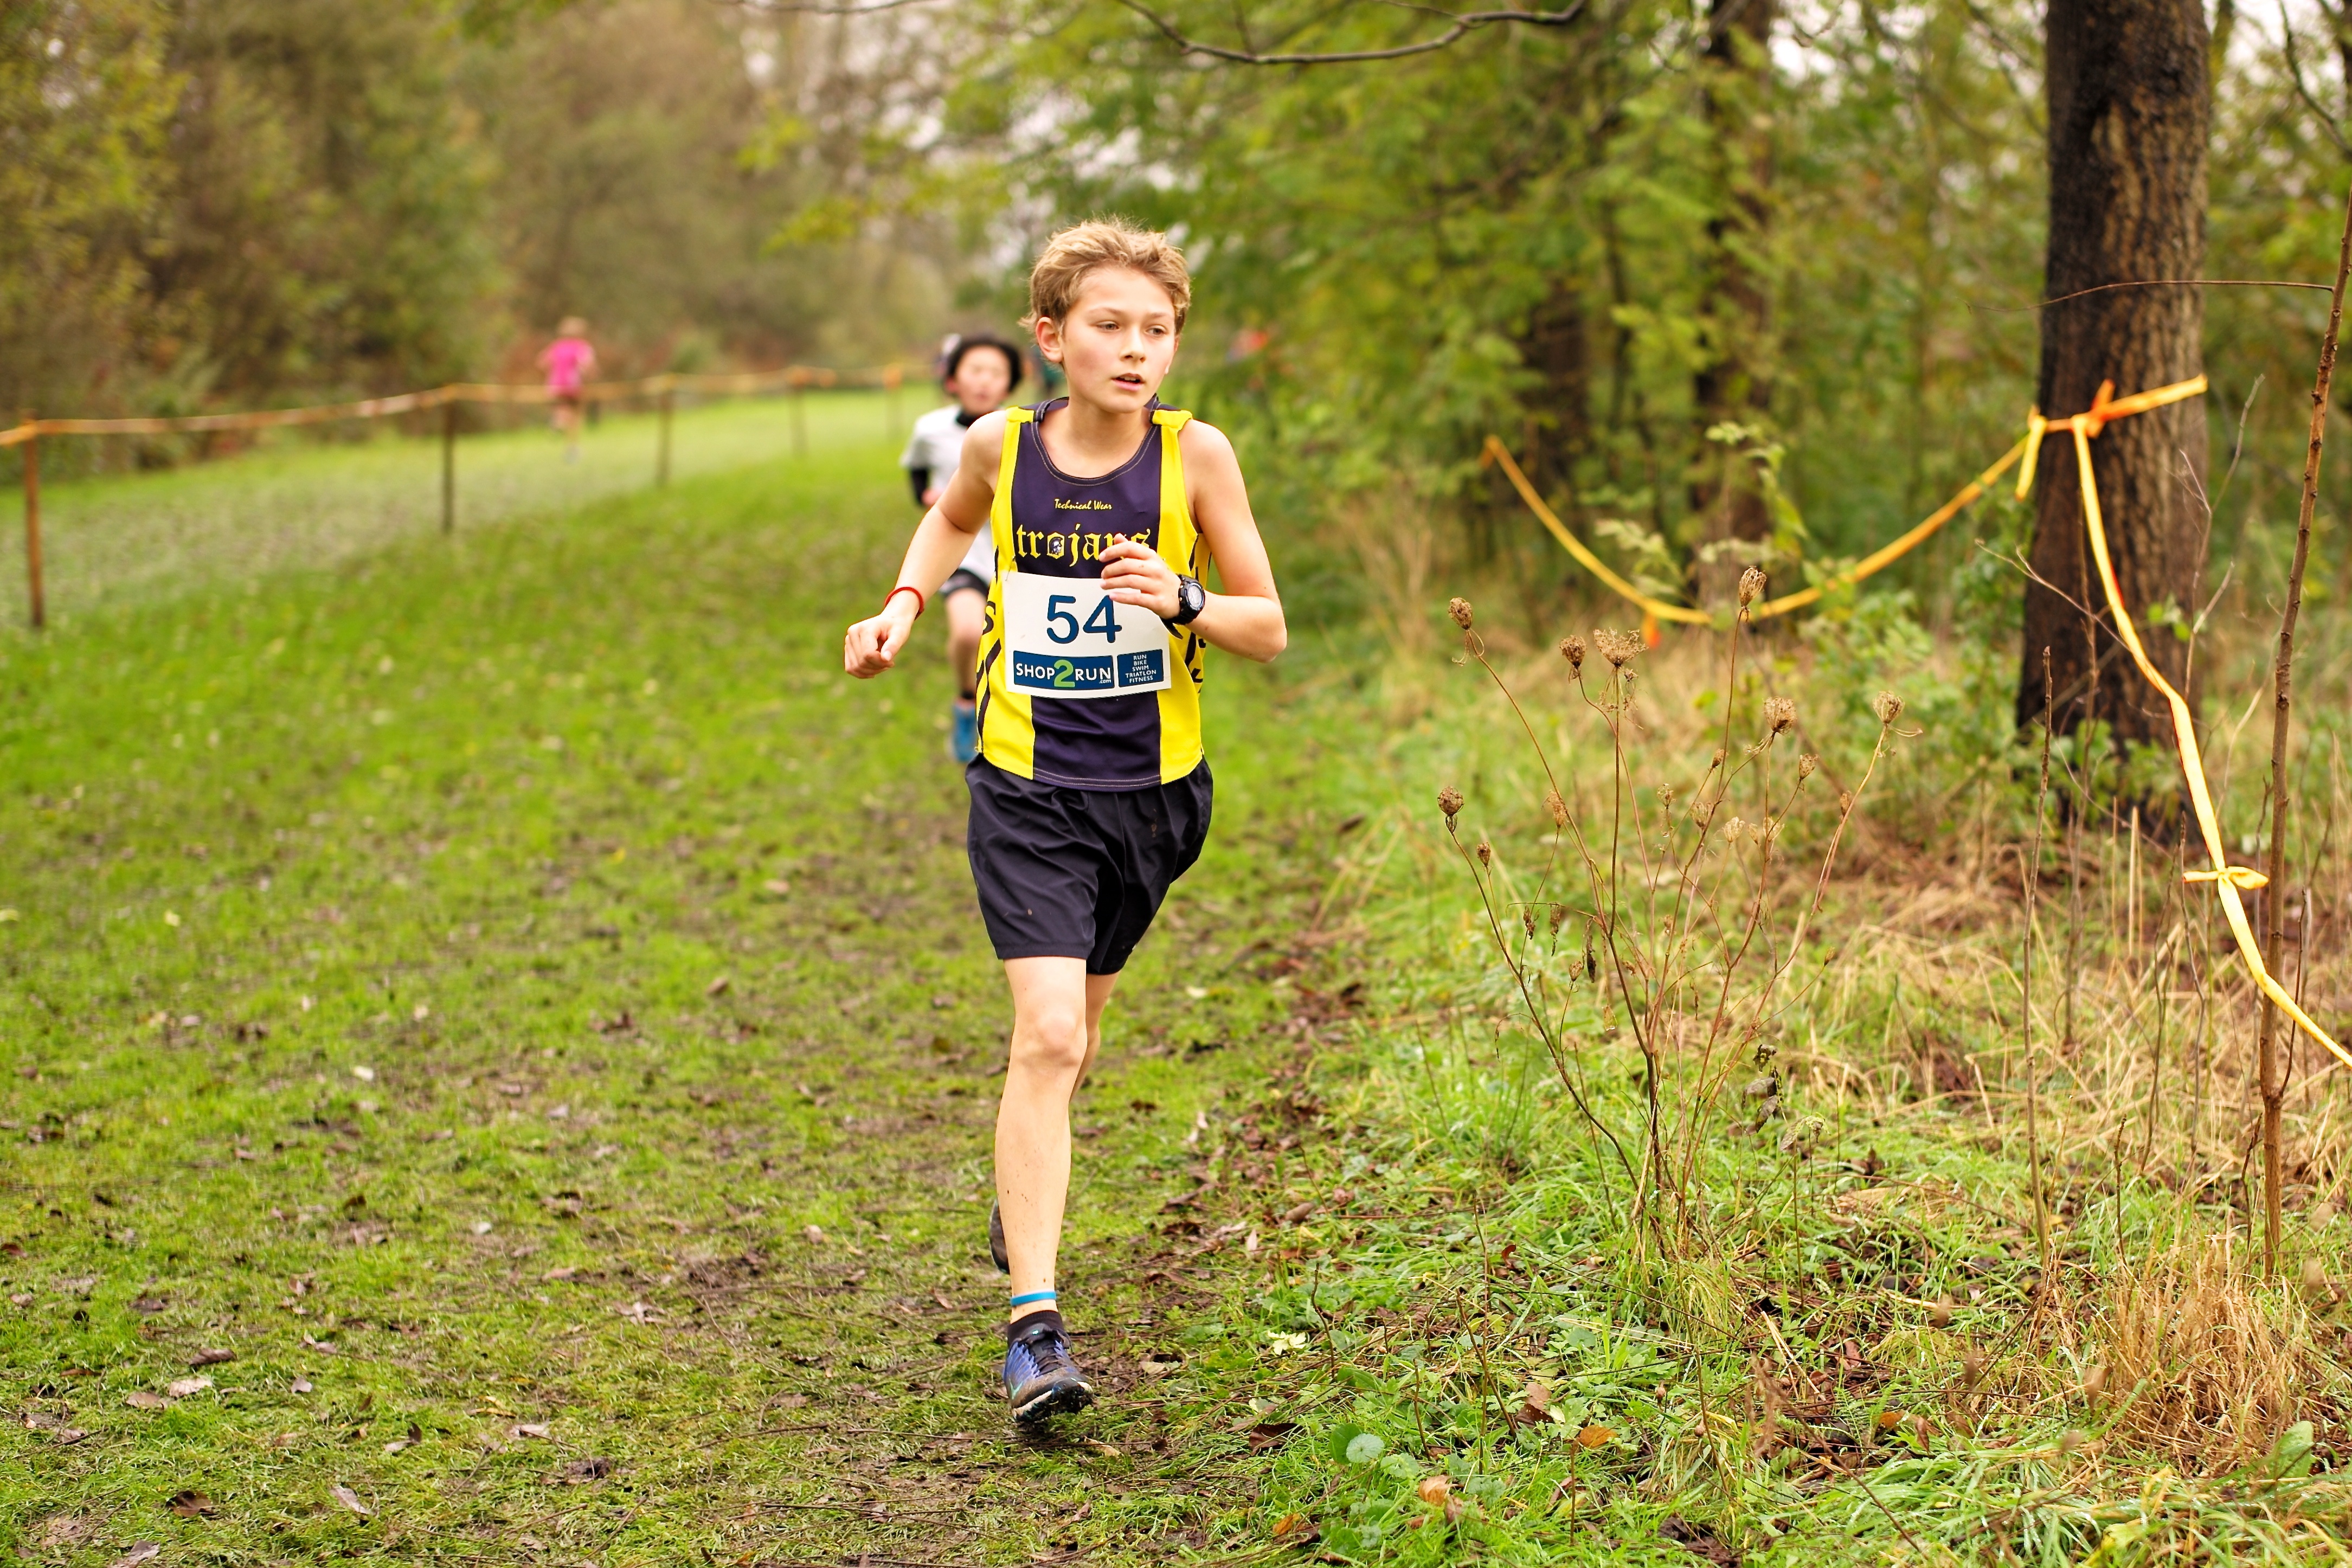
person, trail, running, recreation, jogging, race, sports, endurance, athletics, physical exercise, outdoor recreation, human action, ultramarathon, duathlon, cross country running